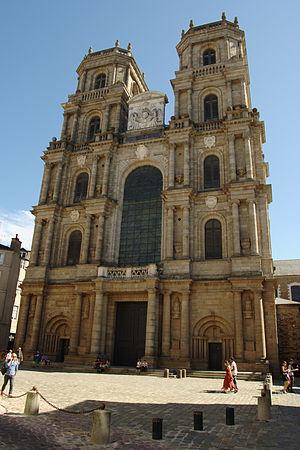
La cathédrale Saint-Pierre de Rennes. This building is indexed in the Base Mérimée, a database of architectural heritage maintained by the French Ministry of Culture,
Louis Guy Richelot, né en 1786 à Rennes et mort en 1855 dans la même ville, est un architecte français. Il occupe le poste nouvellement créé d'architecte du département d'Ille-et-Vilaine de 1828 à 1843, et est chargé des édifices diocésains de 1826 à 1843.
La cathédrale Saint-Pierre de Rennes est la cathédrale catholique romaine, située au cœur de la ville de Rennes, en Bretagne. Elle est le siège de l’archidiocèse de Rennes, Dol et Saint-Malo. De style classique, elle est l'une des neuf cathédrales historiques de Bretagne.
Une cathédrale est, à l'origine, une église où se trouve le siège de l'évêque ayant la charge d'un diocèse. La cathédrale est en usage dans l'Église catholique, l'Église orthodoxe, l'Église anglicane.